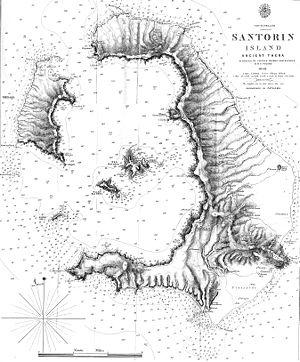
Les Cyclades, en grec : Κυκλάδες sont les îles grecques de la mer Égée méridionale. L'archipel comprend environ 2 200 îles, îlots et îlots-rochers. Seules trente-trois îles sont habitées. Pour les Anciens, elles formaient un cercle autour de l'île sacrée de Délos, d'où le nom de l'archipel. Les plus connues sont, du nord au sud et d'est en ouest : Andros, Tinos, Myconos, Naxos, Amorgos, Syros, Paros et Antiparos, Ios, Santorin, Anafi, Kéa, Kythnos, Sérifos, Sifnos, Folégandros et Sikinos, Milos et Kimolos, auxquelles on peut ajouter les petites Cyclades : Iraklia, Schinoussa, Koufonissia, Kéros, Donoussa ainsi que Makronissos entre Kéa et l’Attique, Gyaros en face d’Andros, Polyaigos à l’est de Kimolos et Thirassia, en face de Santorin. Elles reçurent aussi parfois le nom générique d’« Archipel ».